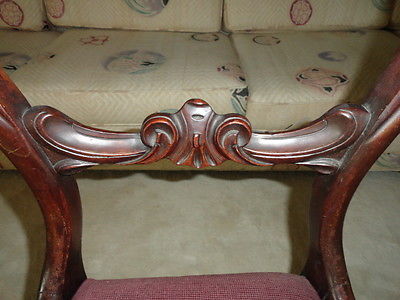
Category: chair